La guirlande

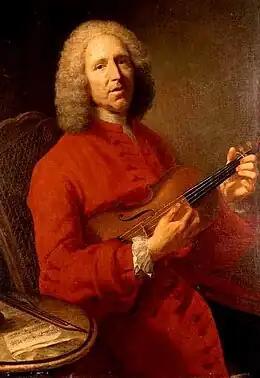
Jean-Philippe Rameau

La guirlande (full name: La guirlande, ou Les fleurs enchantées) is an opera by the French composer Jean-Philippe Rameau with a libretto by Jean-François Marmontel. It takes the form of an "acte de ballet" (a one-act opera with many dance movements). It debuted on 21 September 1751 at the Paris Opéra.